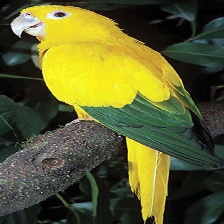
Species: GOLDEN PARAKEET
Scientific name: GUARUBA GUAROUBA